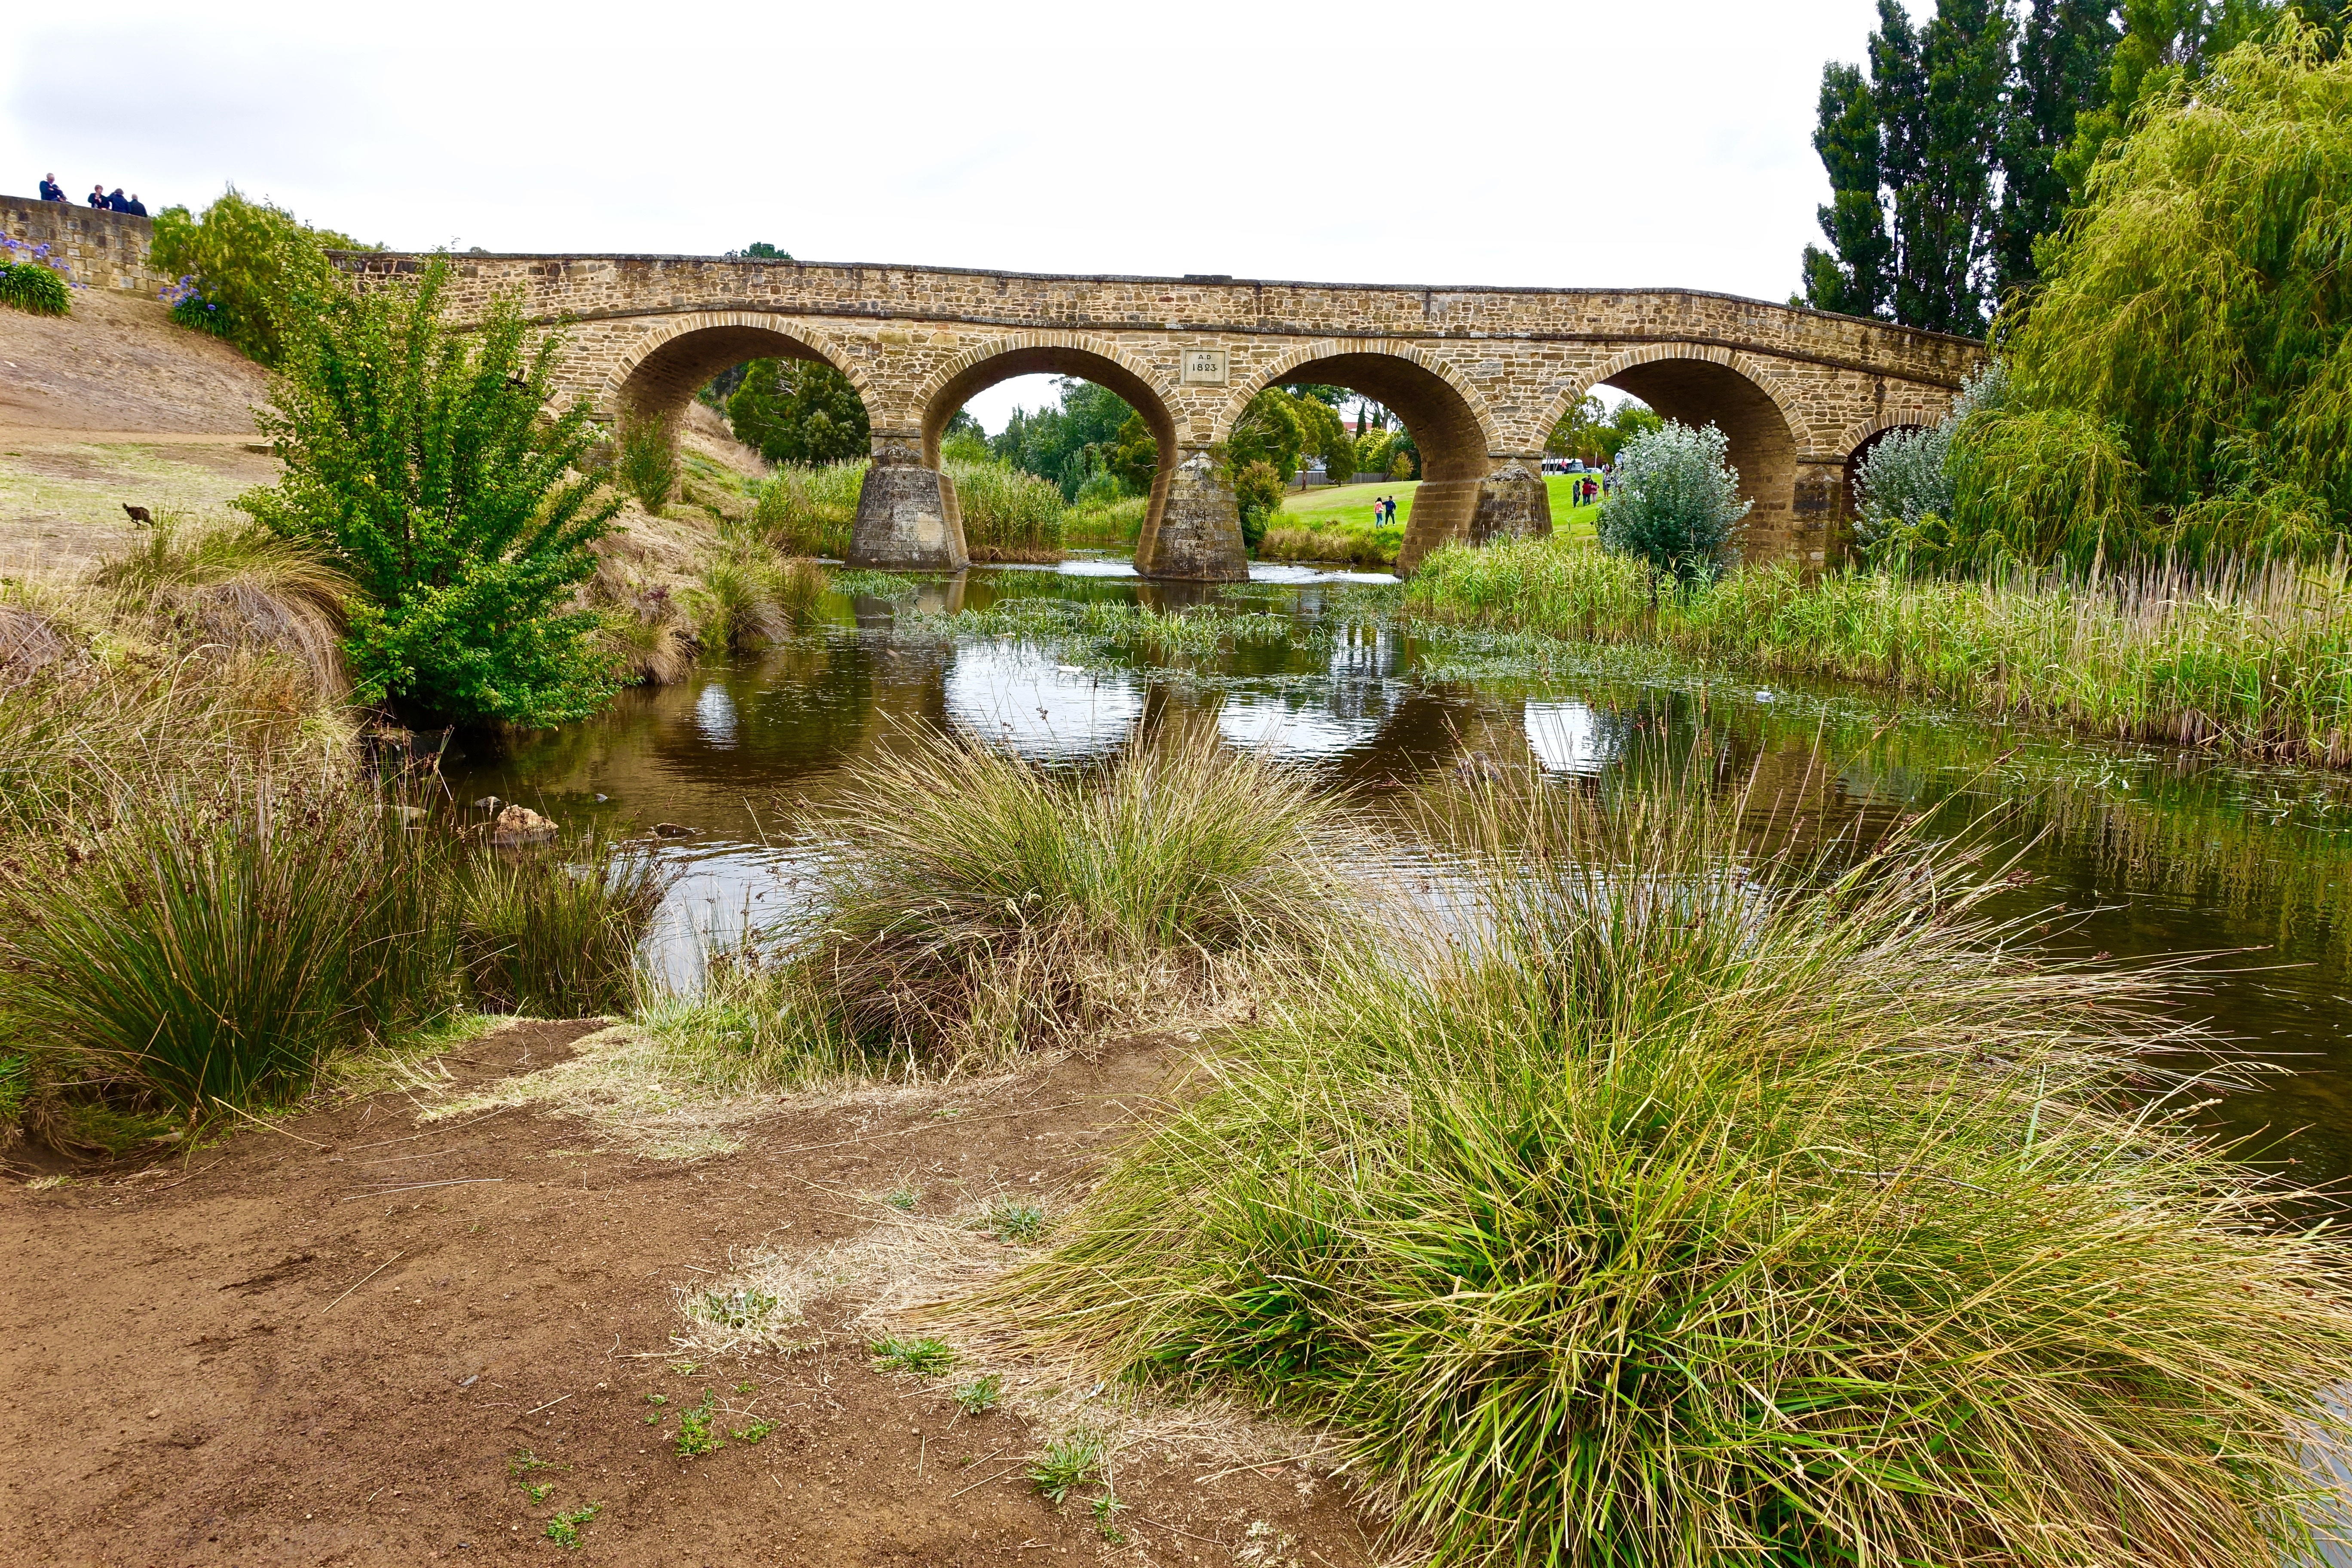
architecture, bridge, river, stone, landmark, reservoir, historic, garden, waterway, richmond, tasmania, arch bridge